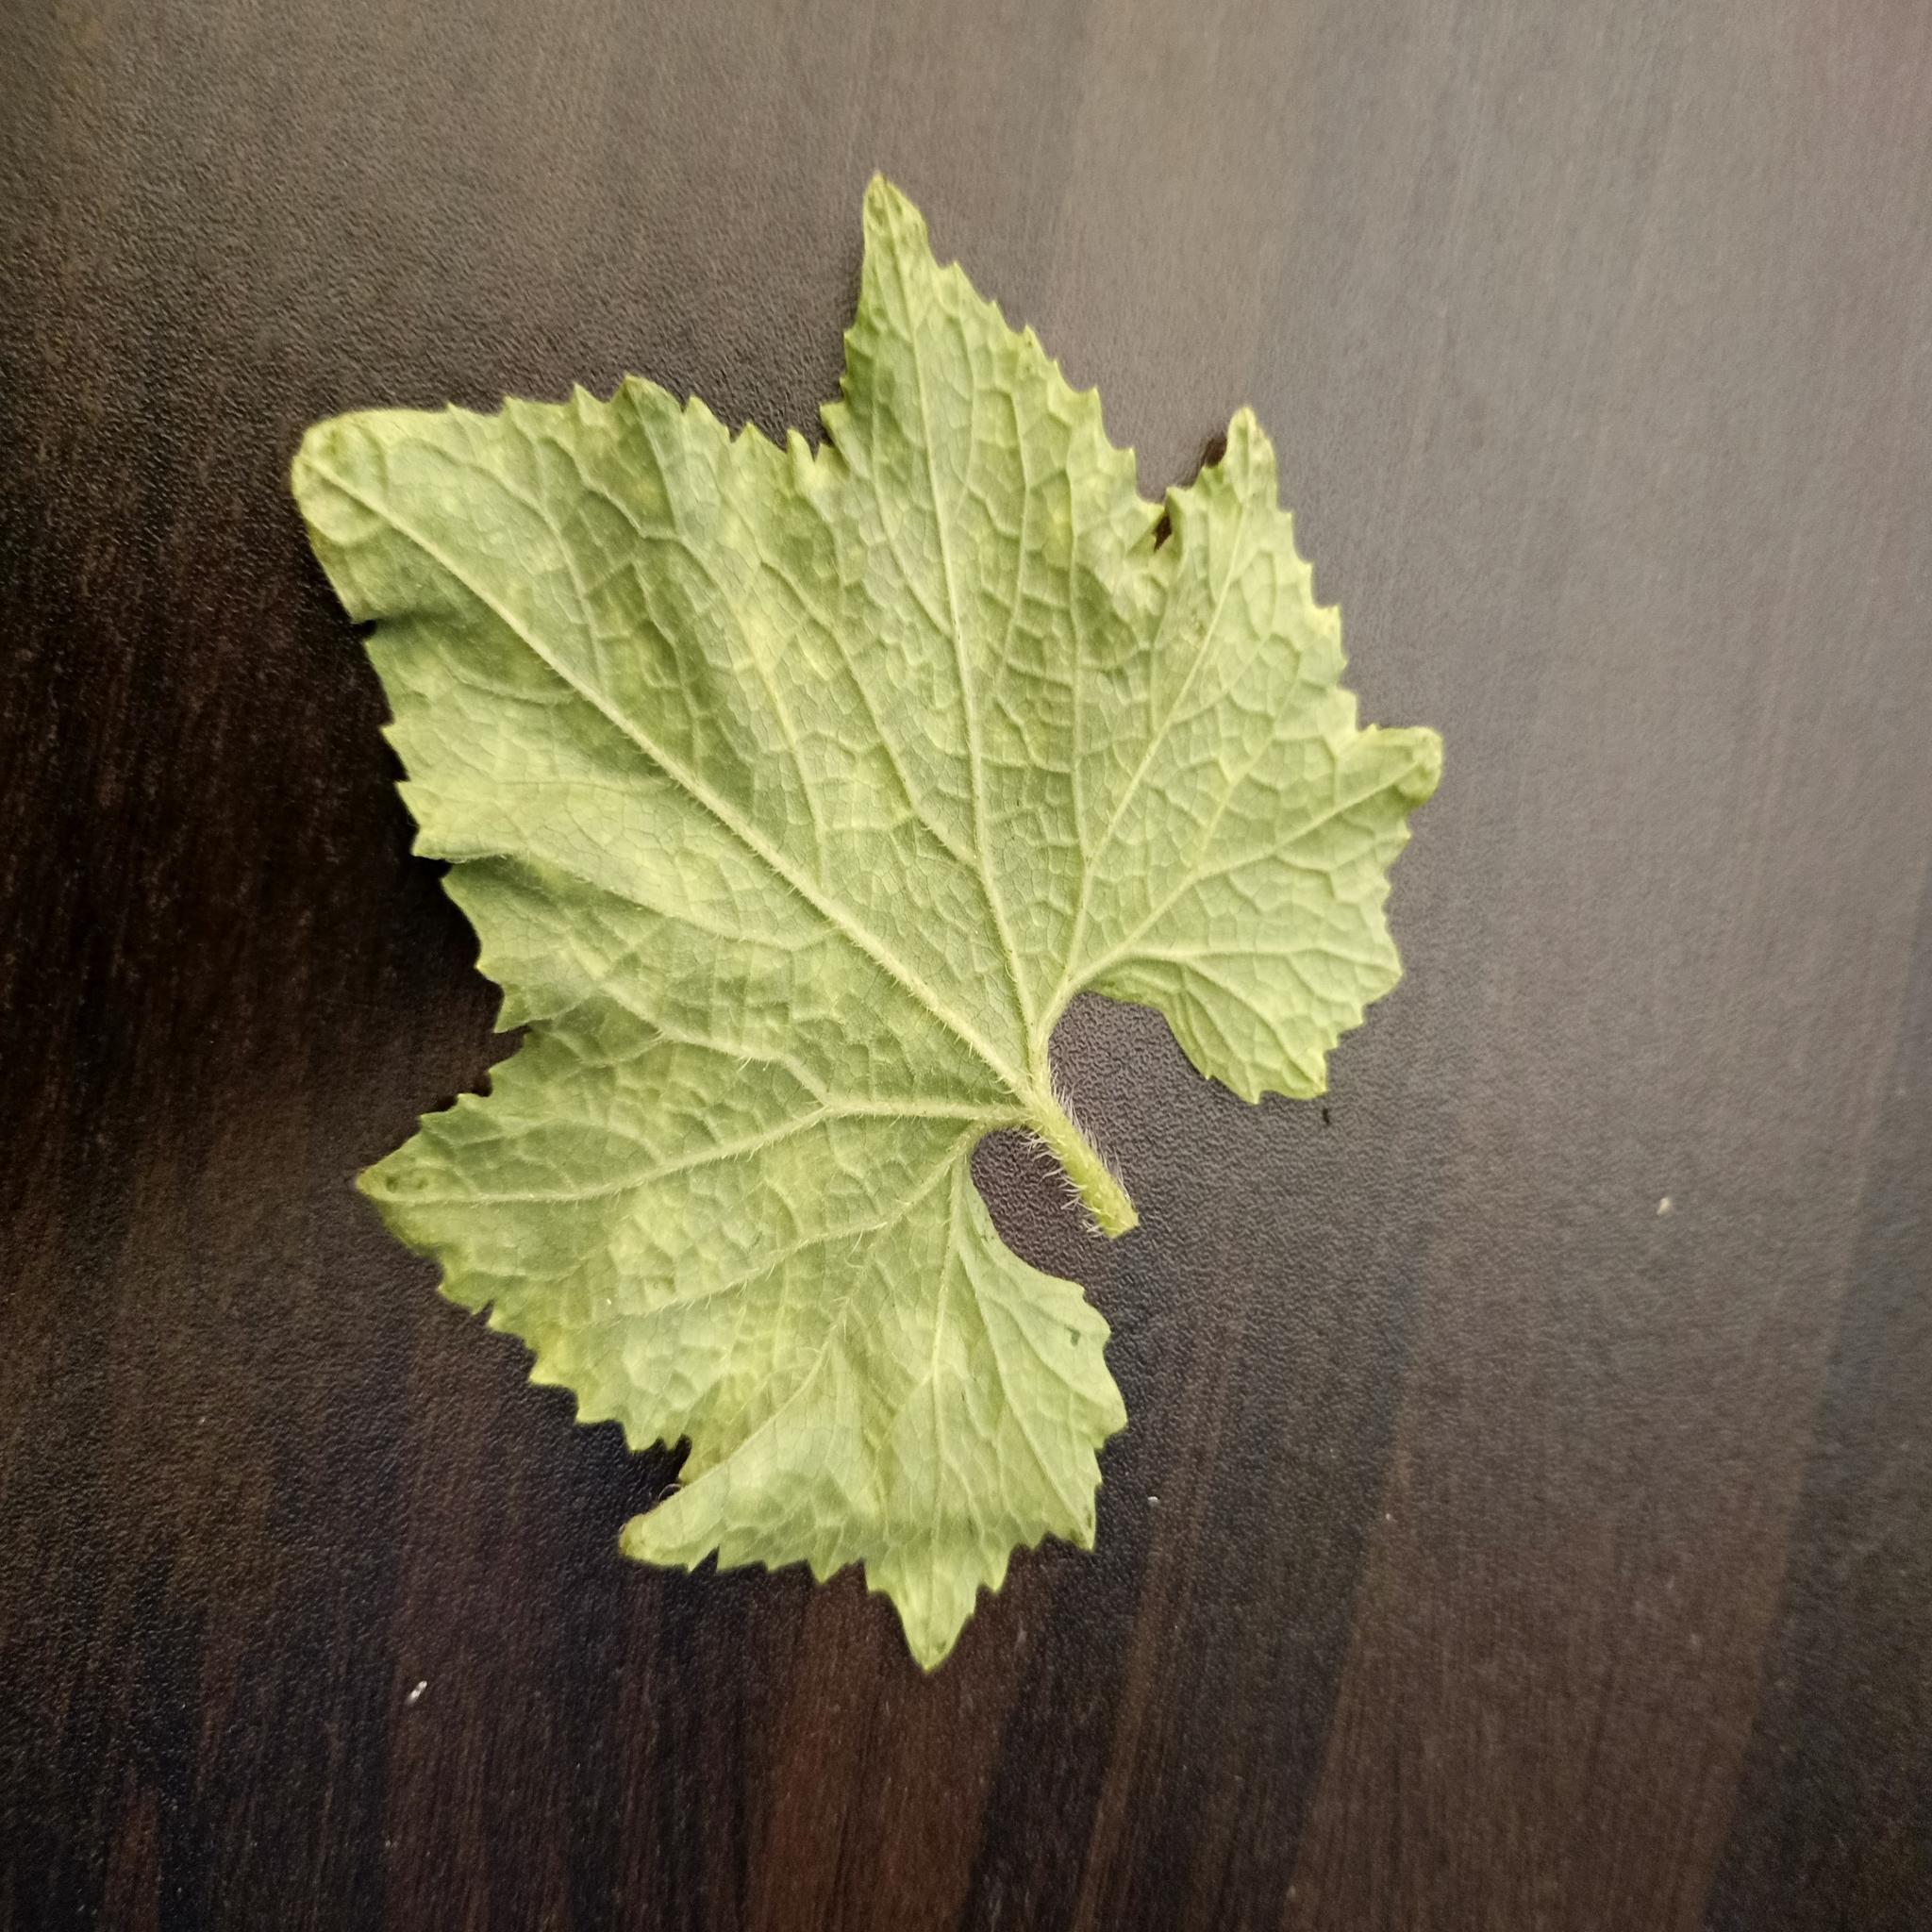
Label: Healthy